Answer in natural language. Considering the relative positions, where is Window (highlighted by a green box) with respect to blue color bed (highlighted by a blue box)? Choose between the following options: above or below
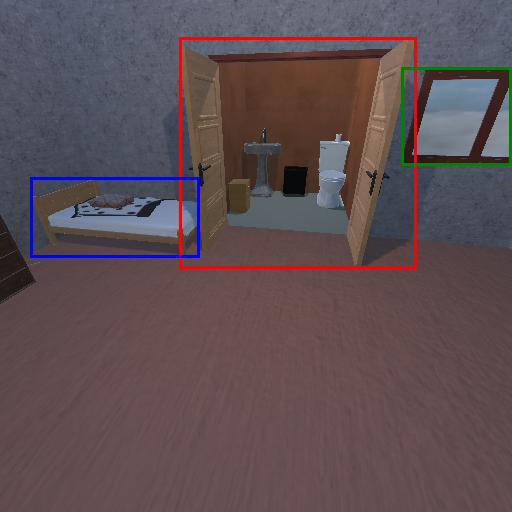
<answer>below</answer>